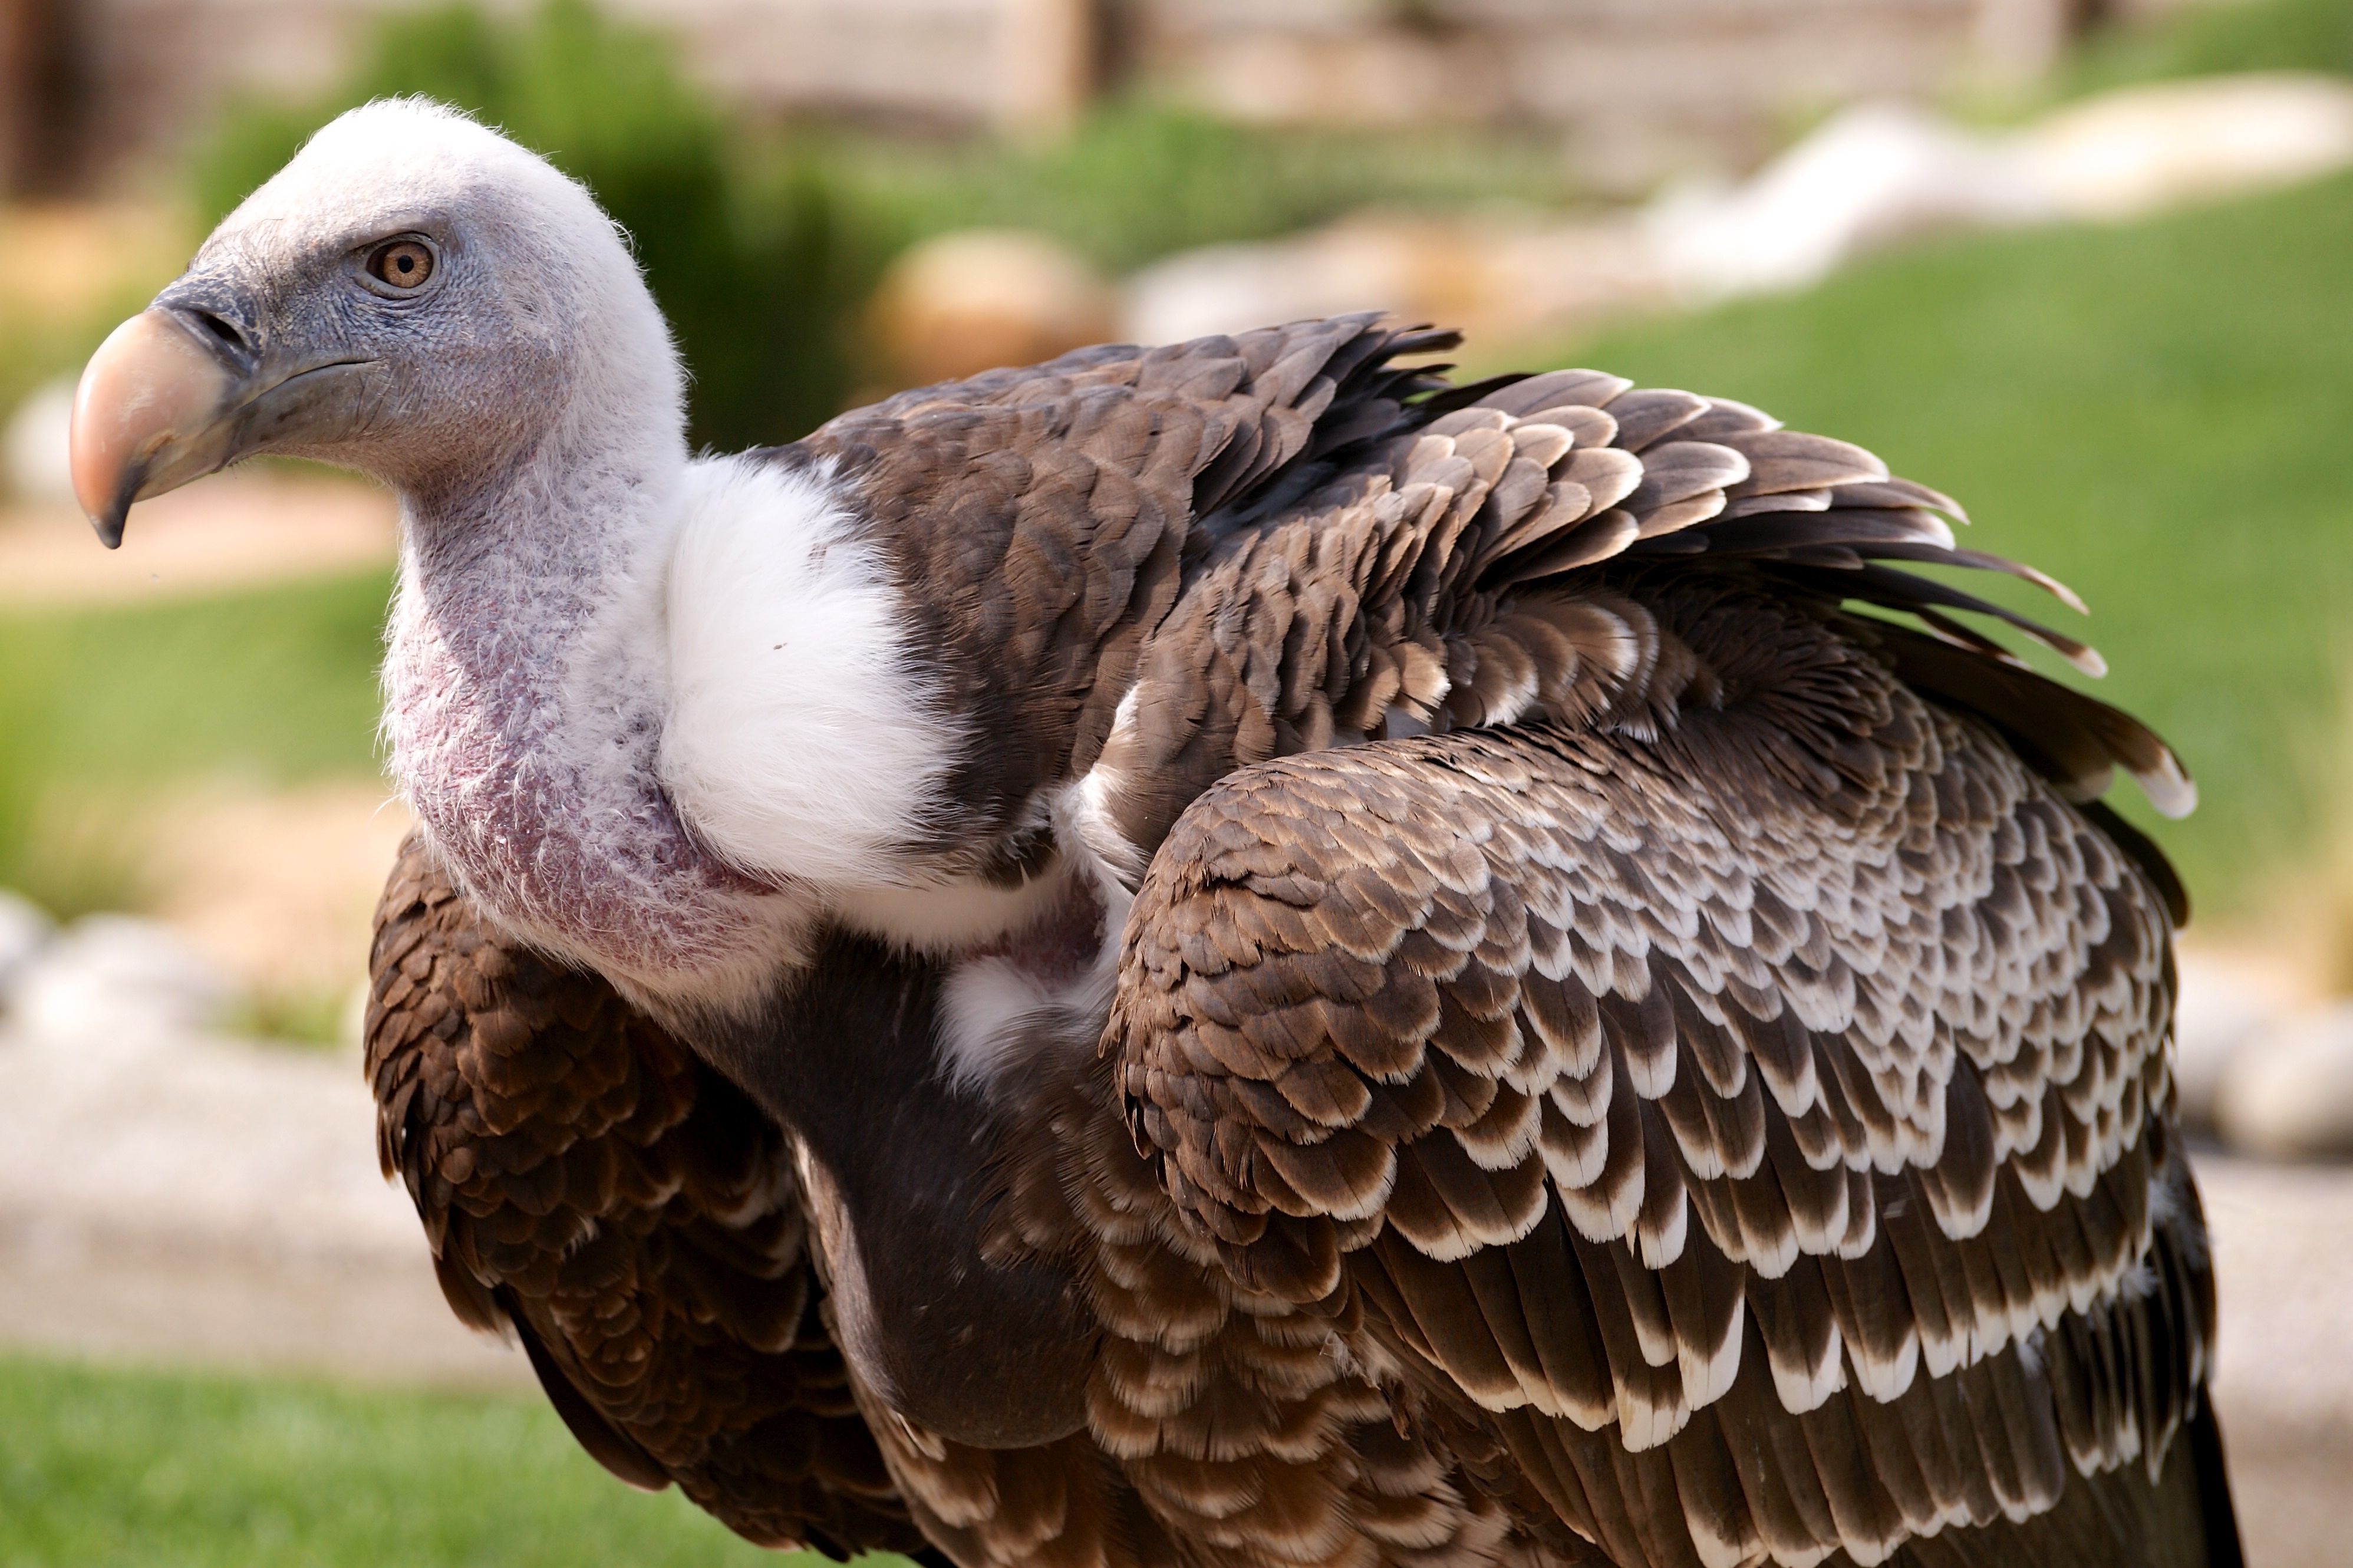
bird, wing, animal, wildlife, standing, beak, feather, fauna, raptor, plumage, bird of prey, vertebrate, bill, vulture, water bird, animal world, spring dress, scavengers